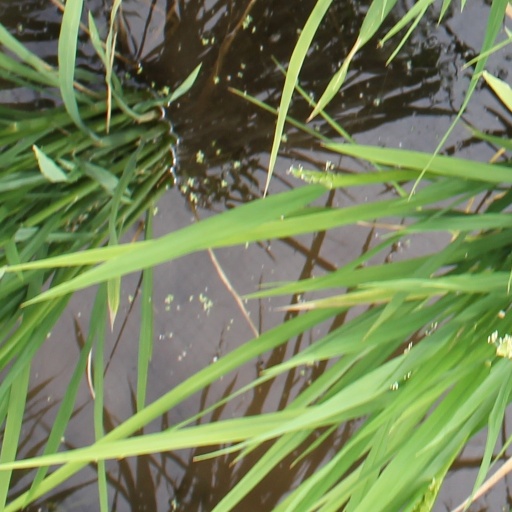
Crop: rice